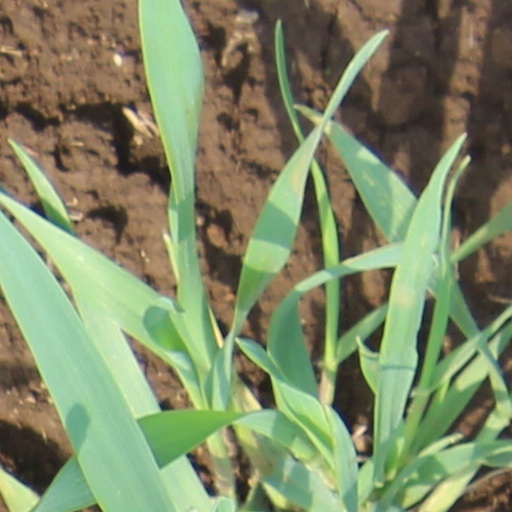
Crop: wheat